Daddy Yankee

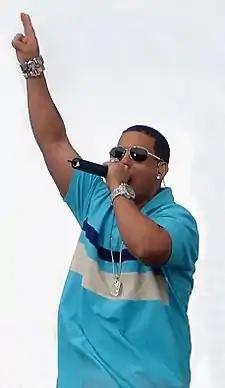
Daddy Yankee during a concert in 2006

Daddy Yankee's next album, "Barrio Fino", was produced by Luny Tunes and DJ Nelson among others and released in July 2004 by El Cartel Records and VI Music. It was the most highly anticipated album in the reggaeton community. Daddy Yankee had enjoyed salsa music since he was young, and this led him to include music of genres besides reggaeton in the album. The most prominent of these cross-genre singles was "Melao", in which he performed with Andy Montañez. The album was described as his most complete, and with it he intended to introduce combinations of reggaeton and other genres to the English-speaking market. "Barrio Fino" was followed up by an international tour with performances in numerous countries including the Dominican Republic, Ecuador, Mexico, Panama, Peru, Honduras, Spain, Colombia, Argentina, Venezuela, and the United States. The album has sold over 1.1 millions of copies in the United States alone, making it the seventh best-selling Latin album in the country according to Nielsen SoundScan. Also, It had sold over 2 million copies throughout Latin America and worldwide.